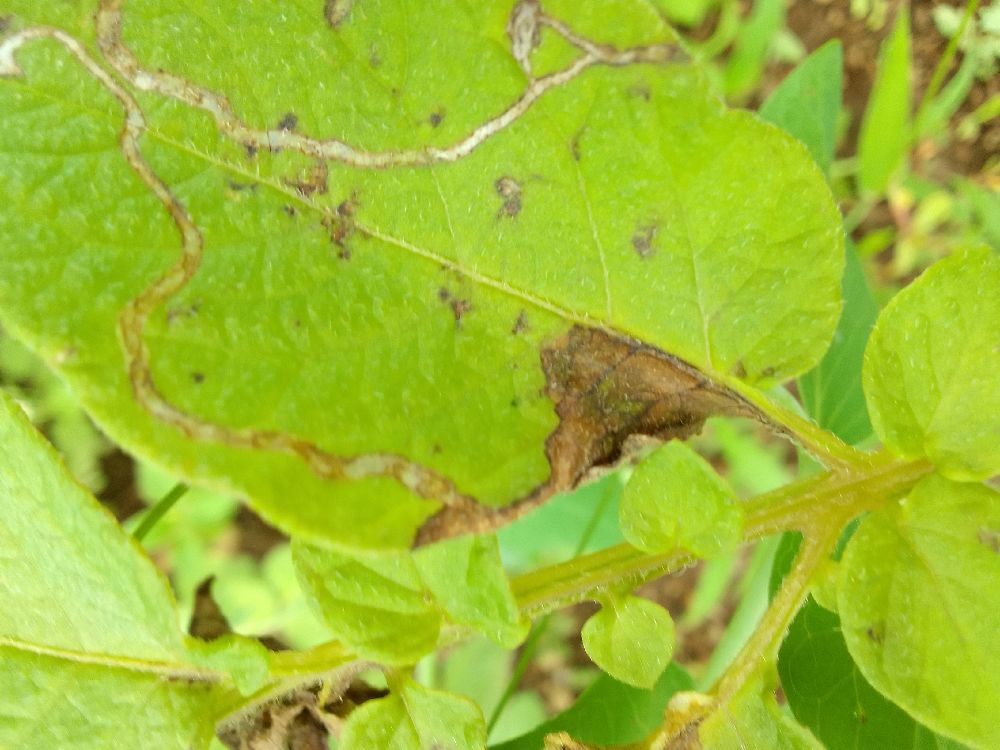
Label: Late blight